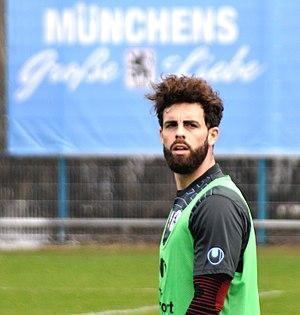
Rodrigo Ríos Lozano, plus connu comme Rodri, né le 6 juin 1990 à Soria, est un footballeur espagnol qui joue au poste d'attaquant.